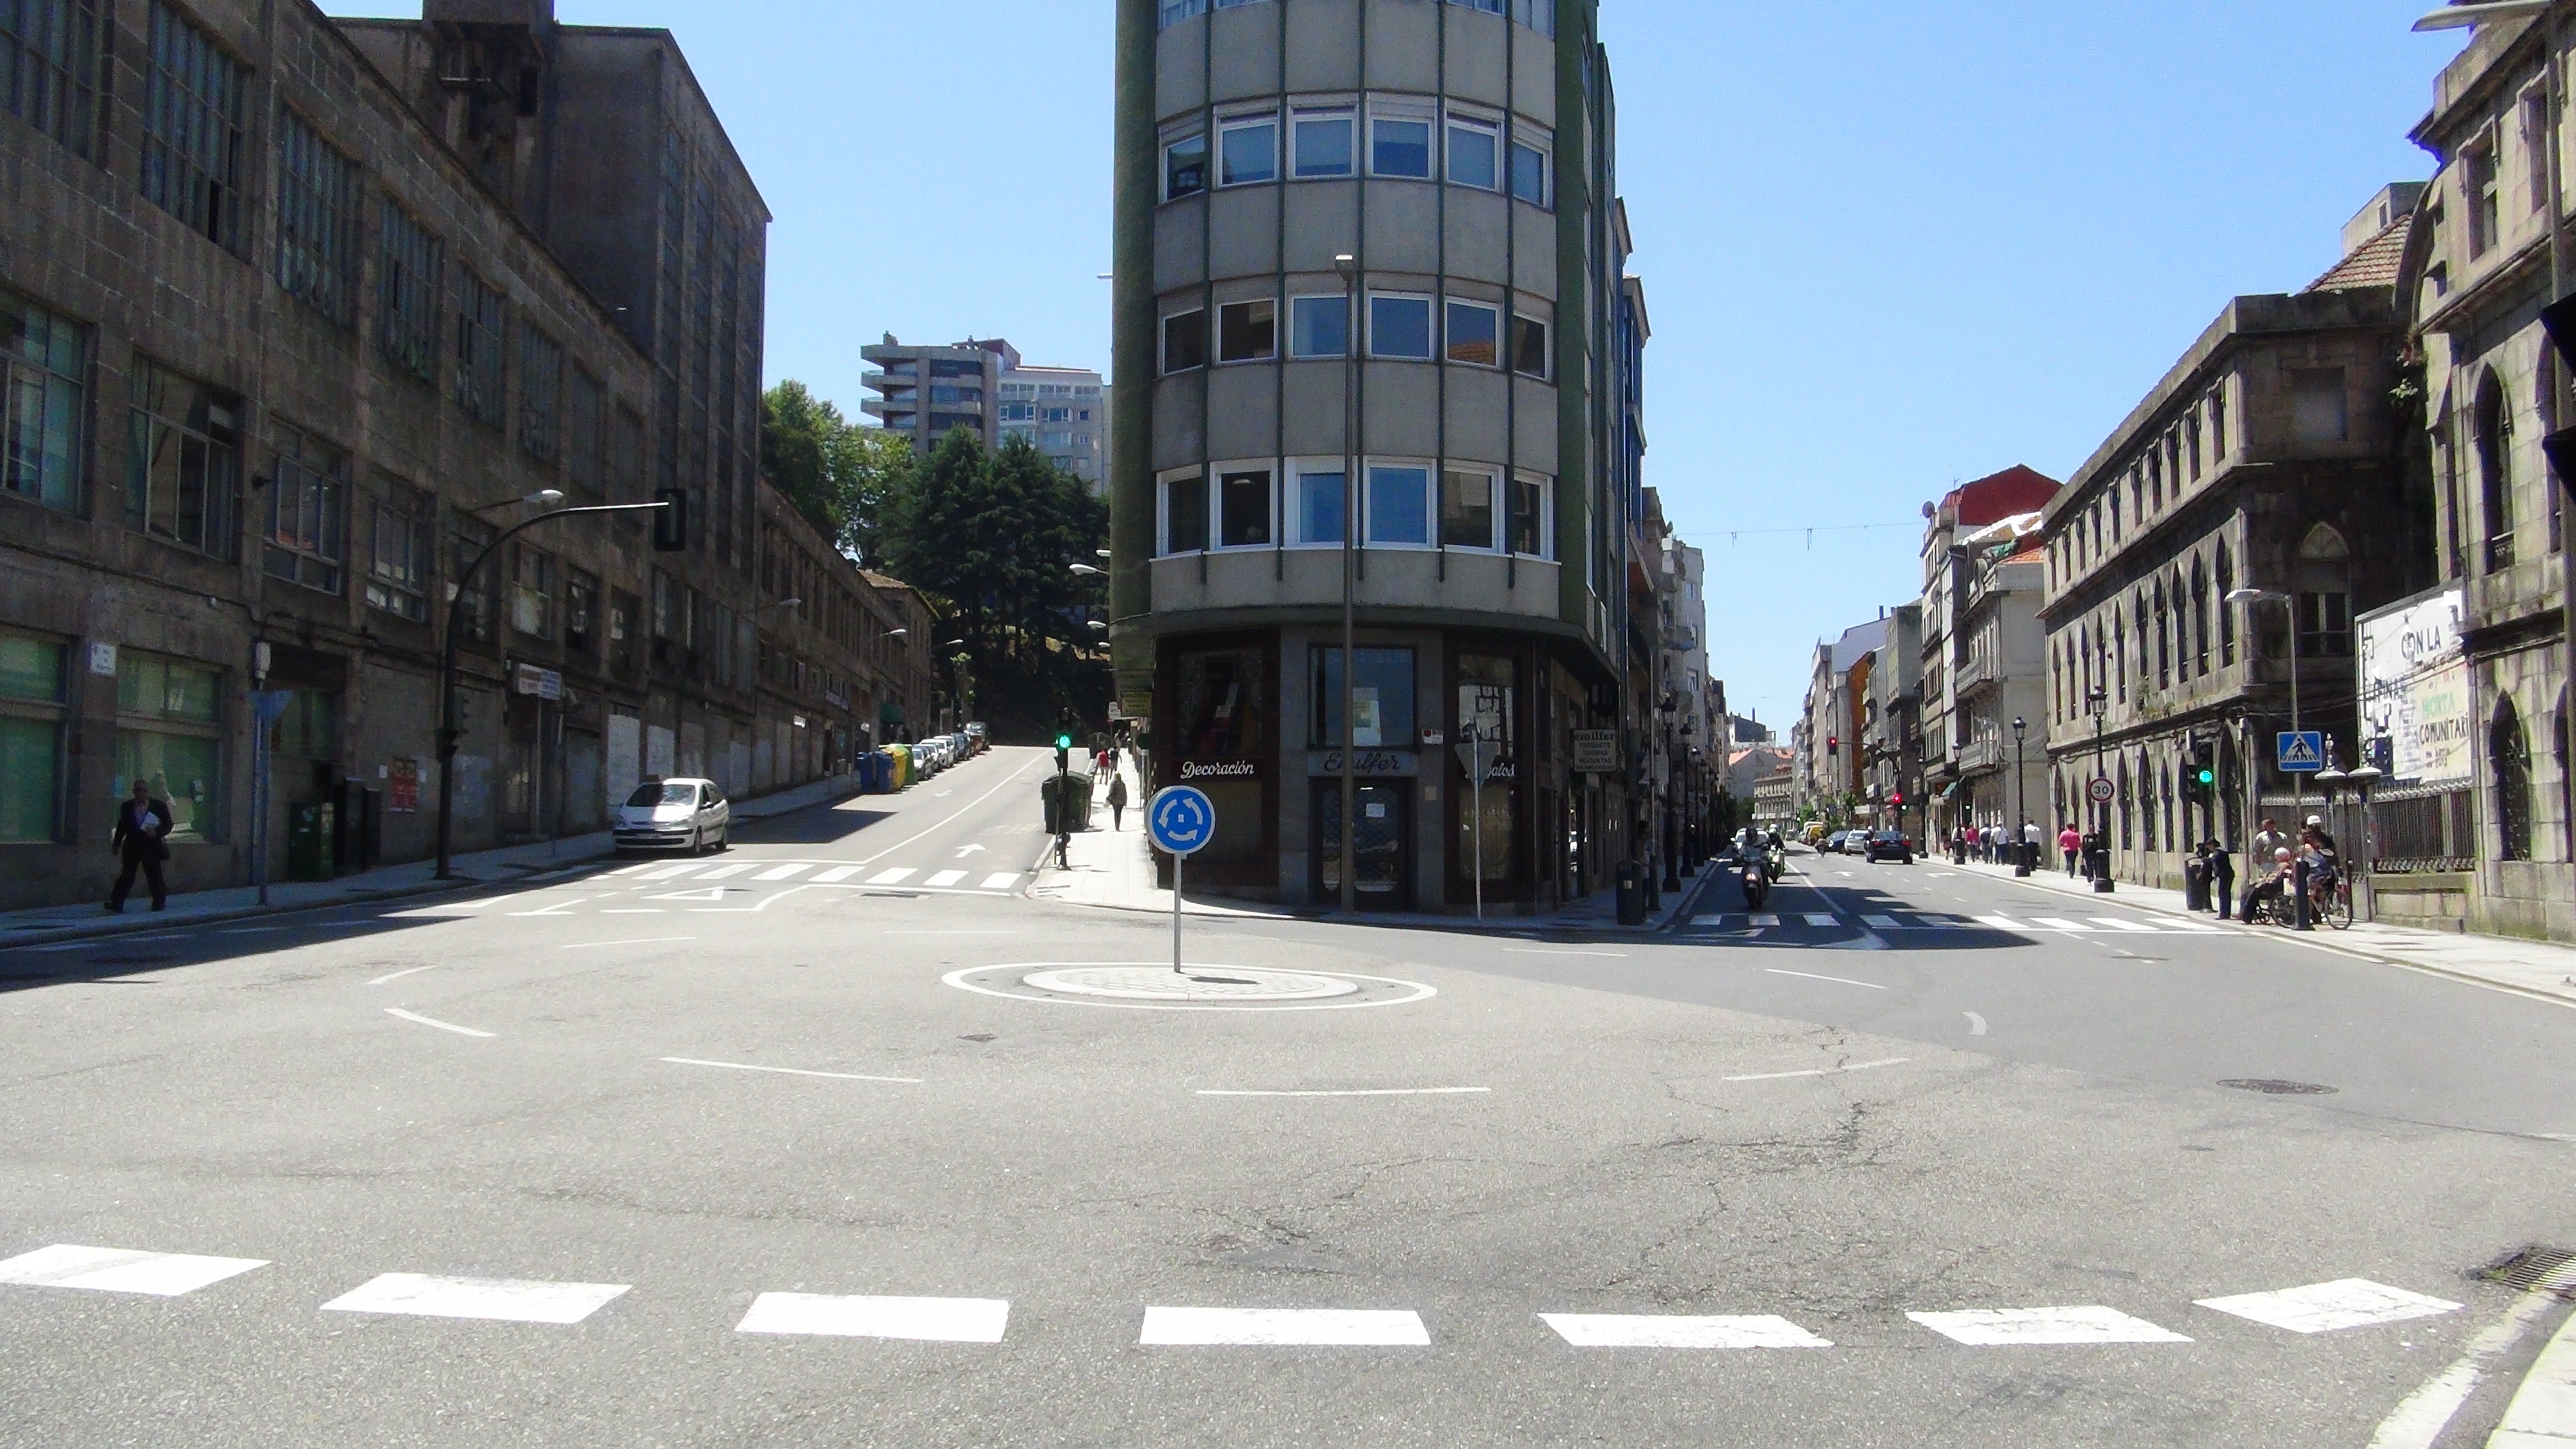
pedestrian, snow, road, street, town, city, downtown, transport, lane, public transport, infrastructure, neighbourhood, urban landscape, city centre, urban area, residential area, human settlement, vigo city, paseo alfonso